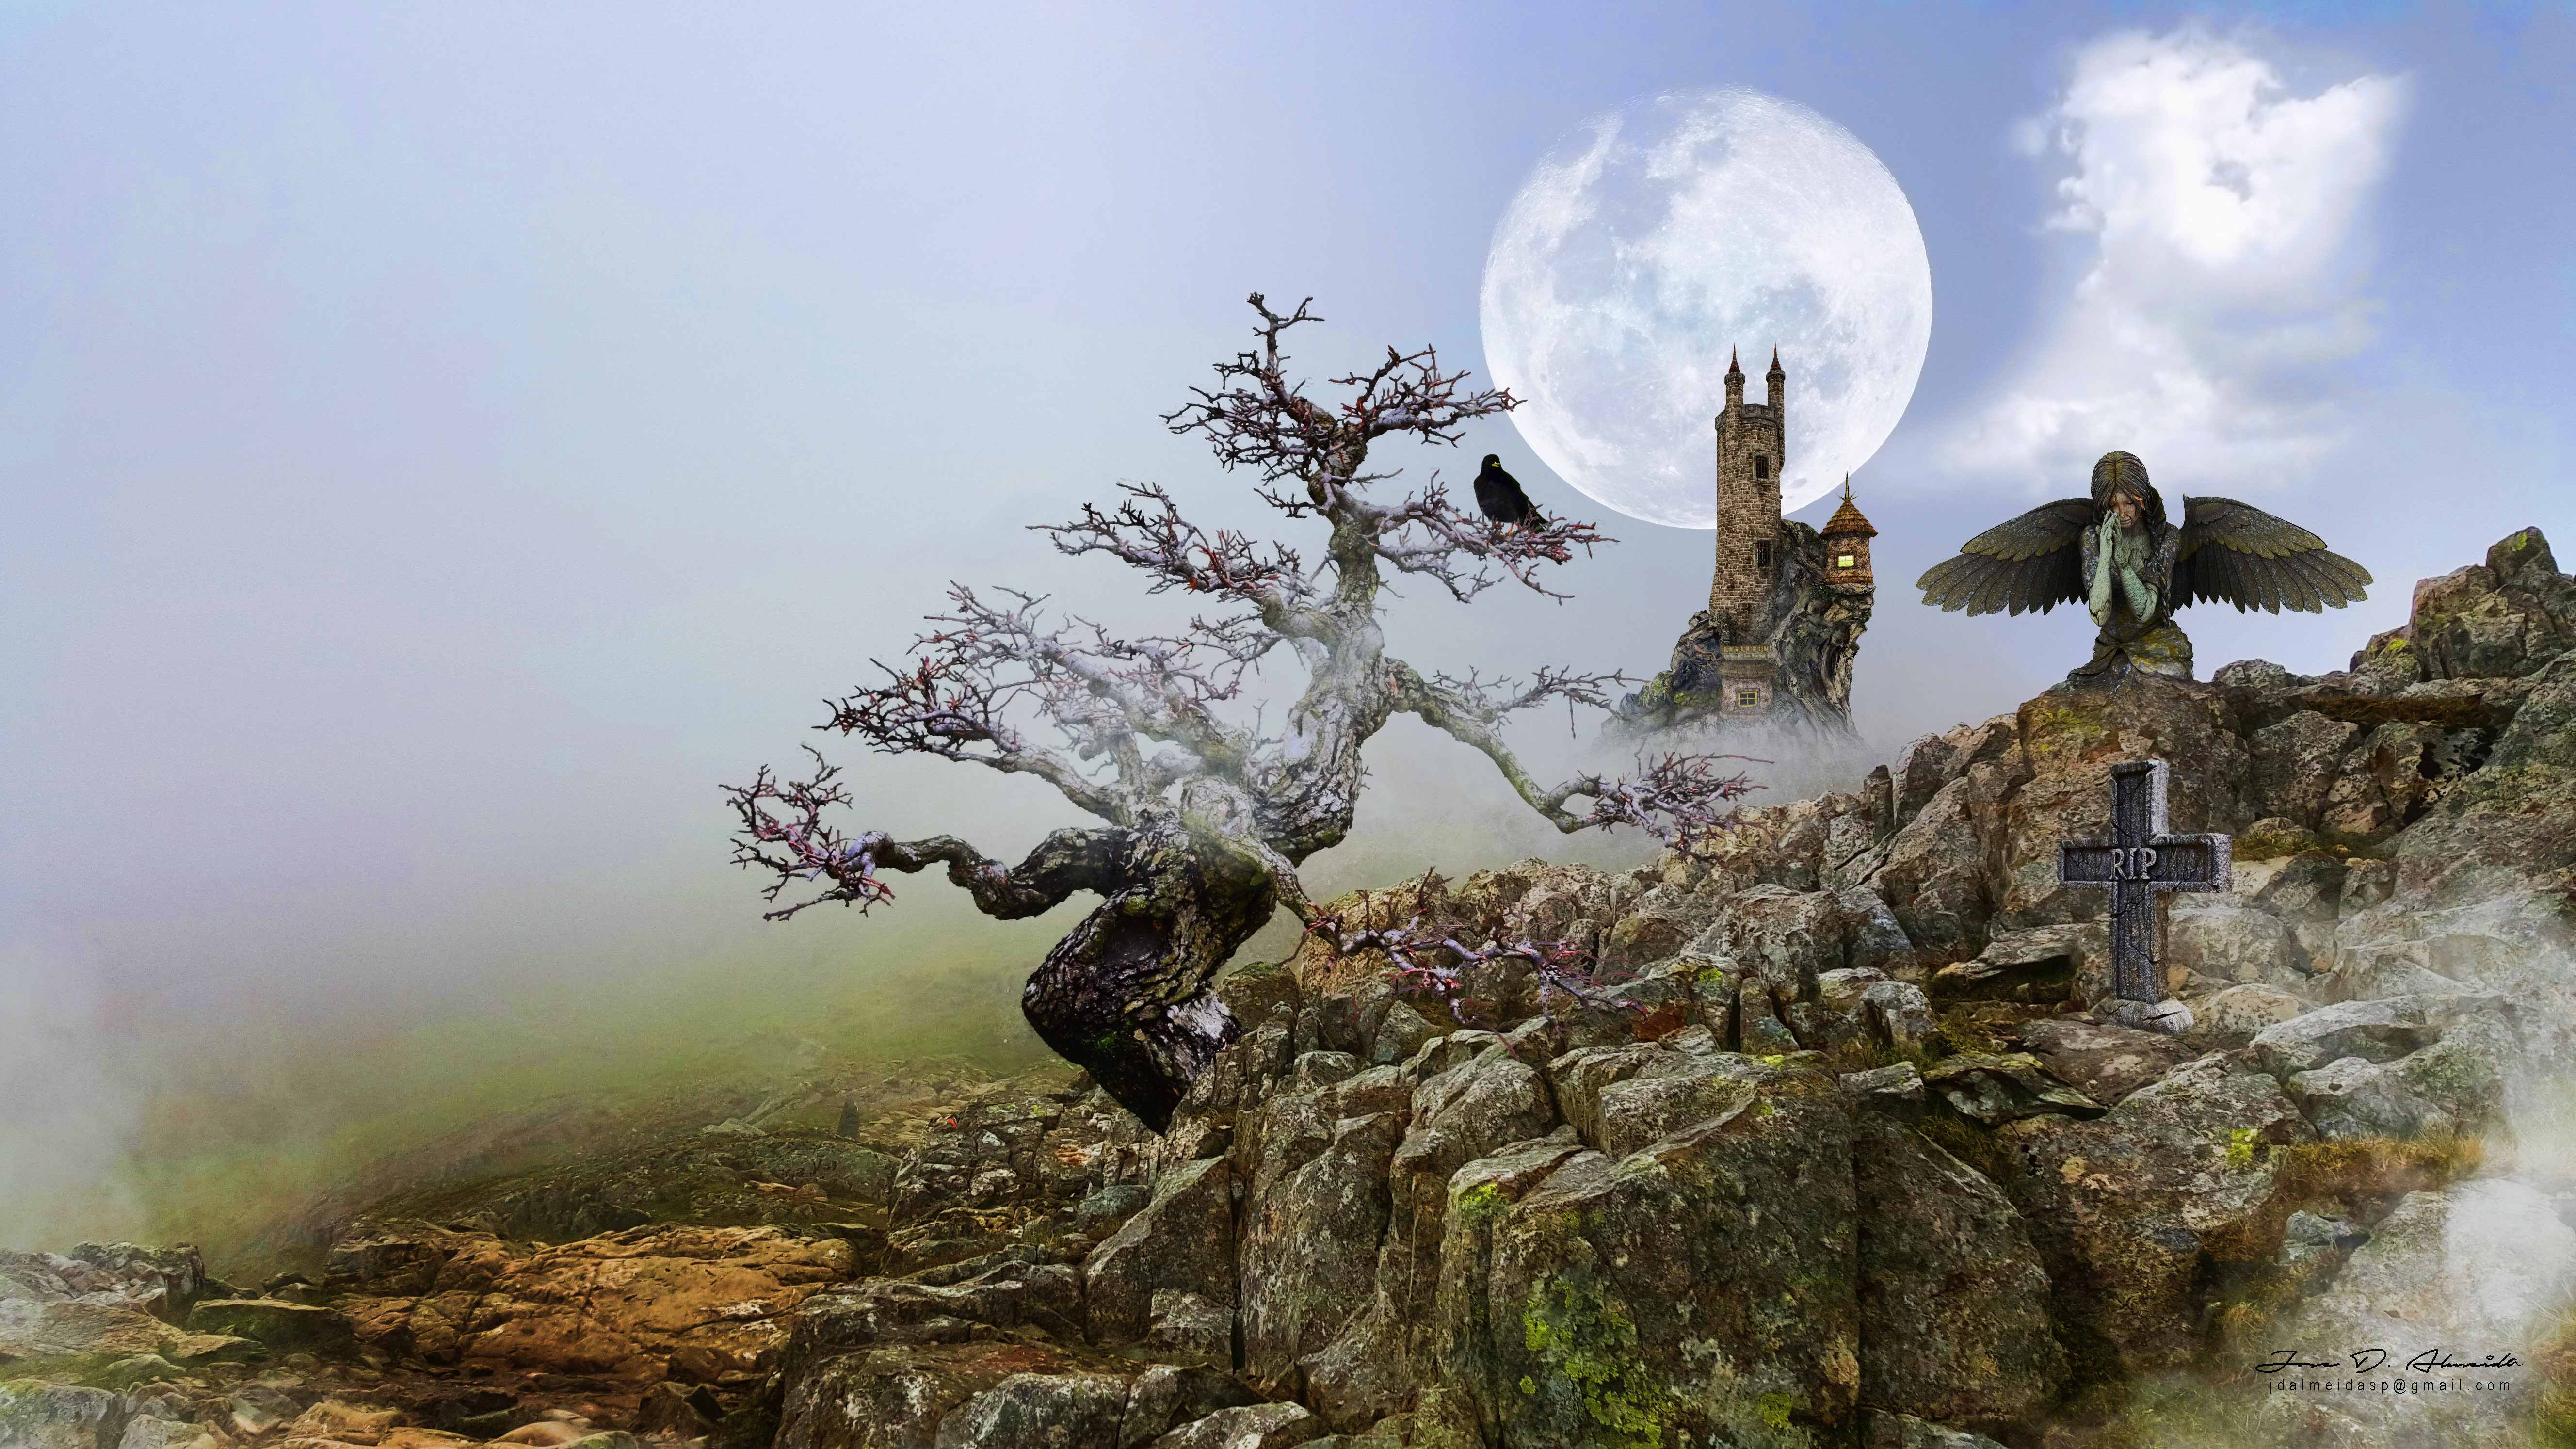
scary, tree, sky, plant, mountain, hill station, rock, landscape, computer wallpaper, forest